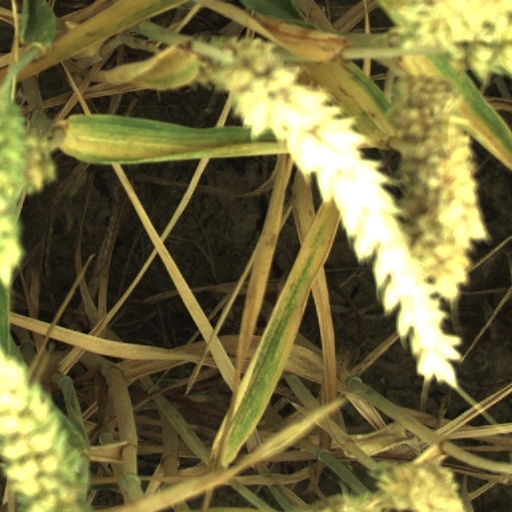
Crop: wheat